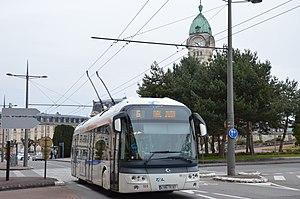
Irisbus Cristalis ETB12 n°103 de la ligne 6 du réseau TCL, à la Gare des Bénédictins.
Le Limousin est une ancienne région administrative, issue d'une région historique et culturelle française et qui était composée des trois départements de la Corrèze, de la Creuse et de la Haute-Vienne. Elle est située en totalité dans la partie nord-ouest du Massif central. Ses habitants sont appelés les Limousins. En limousin elle se nomme Lemosin.
La gare de Limoges-Bénédictins est une gare ferroviaire française, la principale des deux gares de la commune de Limoges, dans le département de la Haute-Vienne, en région Nouvelle-Aquitaine.
Le centre intermodal d'échanges de Limoges, plus connu sous l'acronyme CIEL, et nommé provisoirement centre intermodal d'échanges et de liaisons, est un pôle intermodal de transports situé sur le site de la gare de Limoges-Bénédictins, à Limoges.